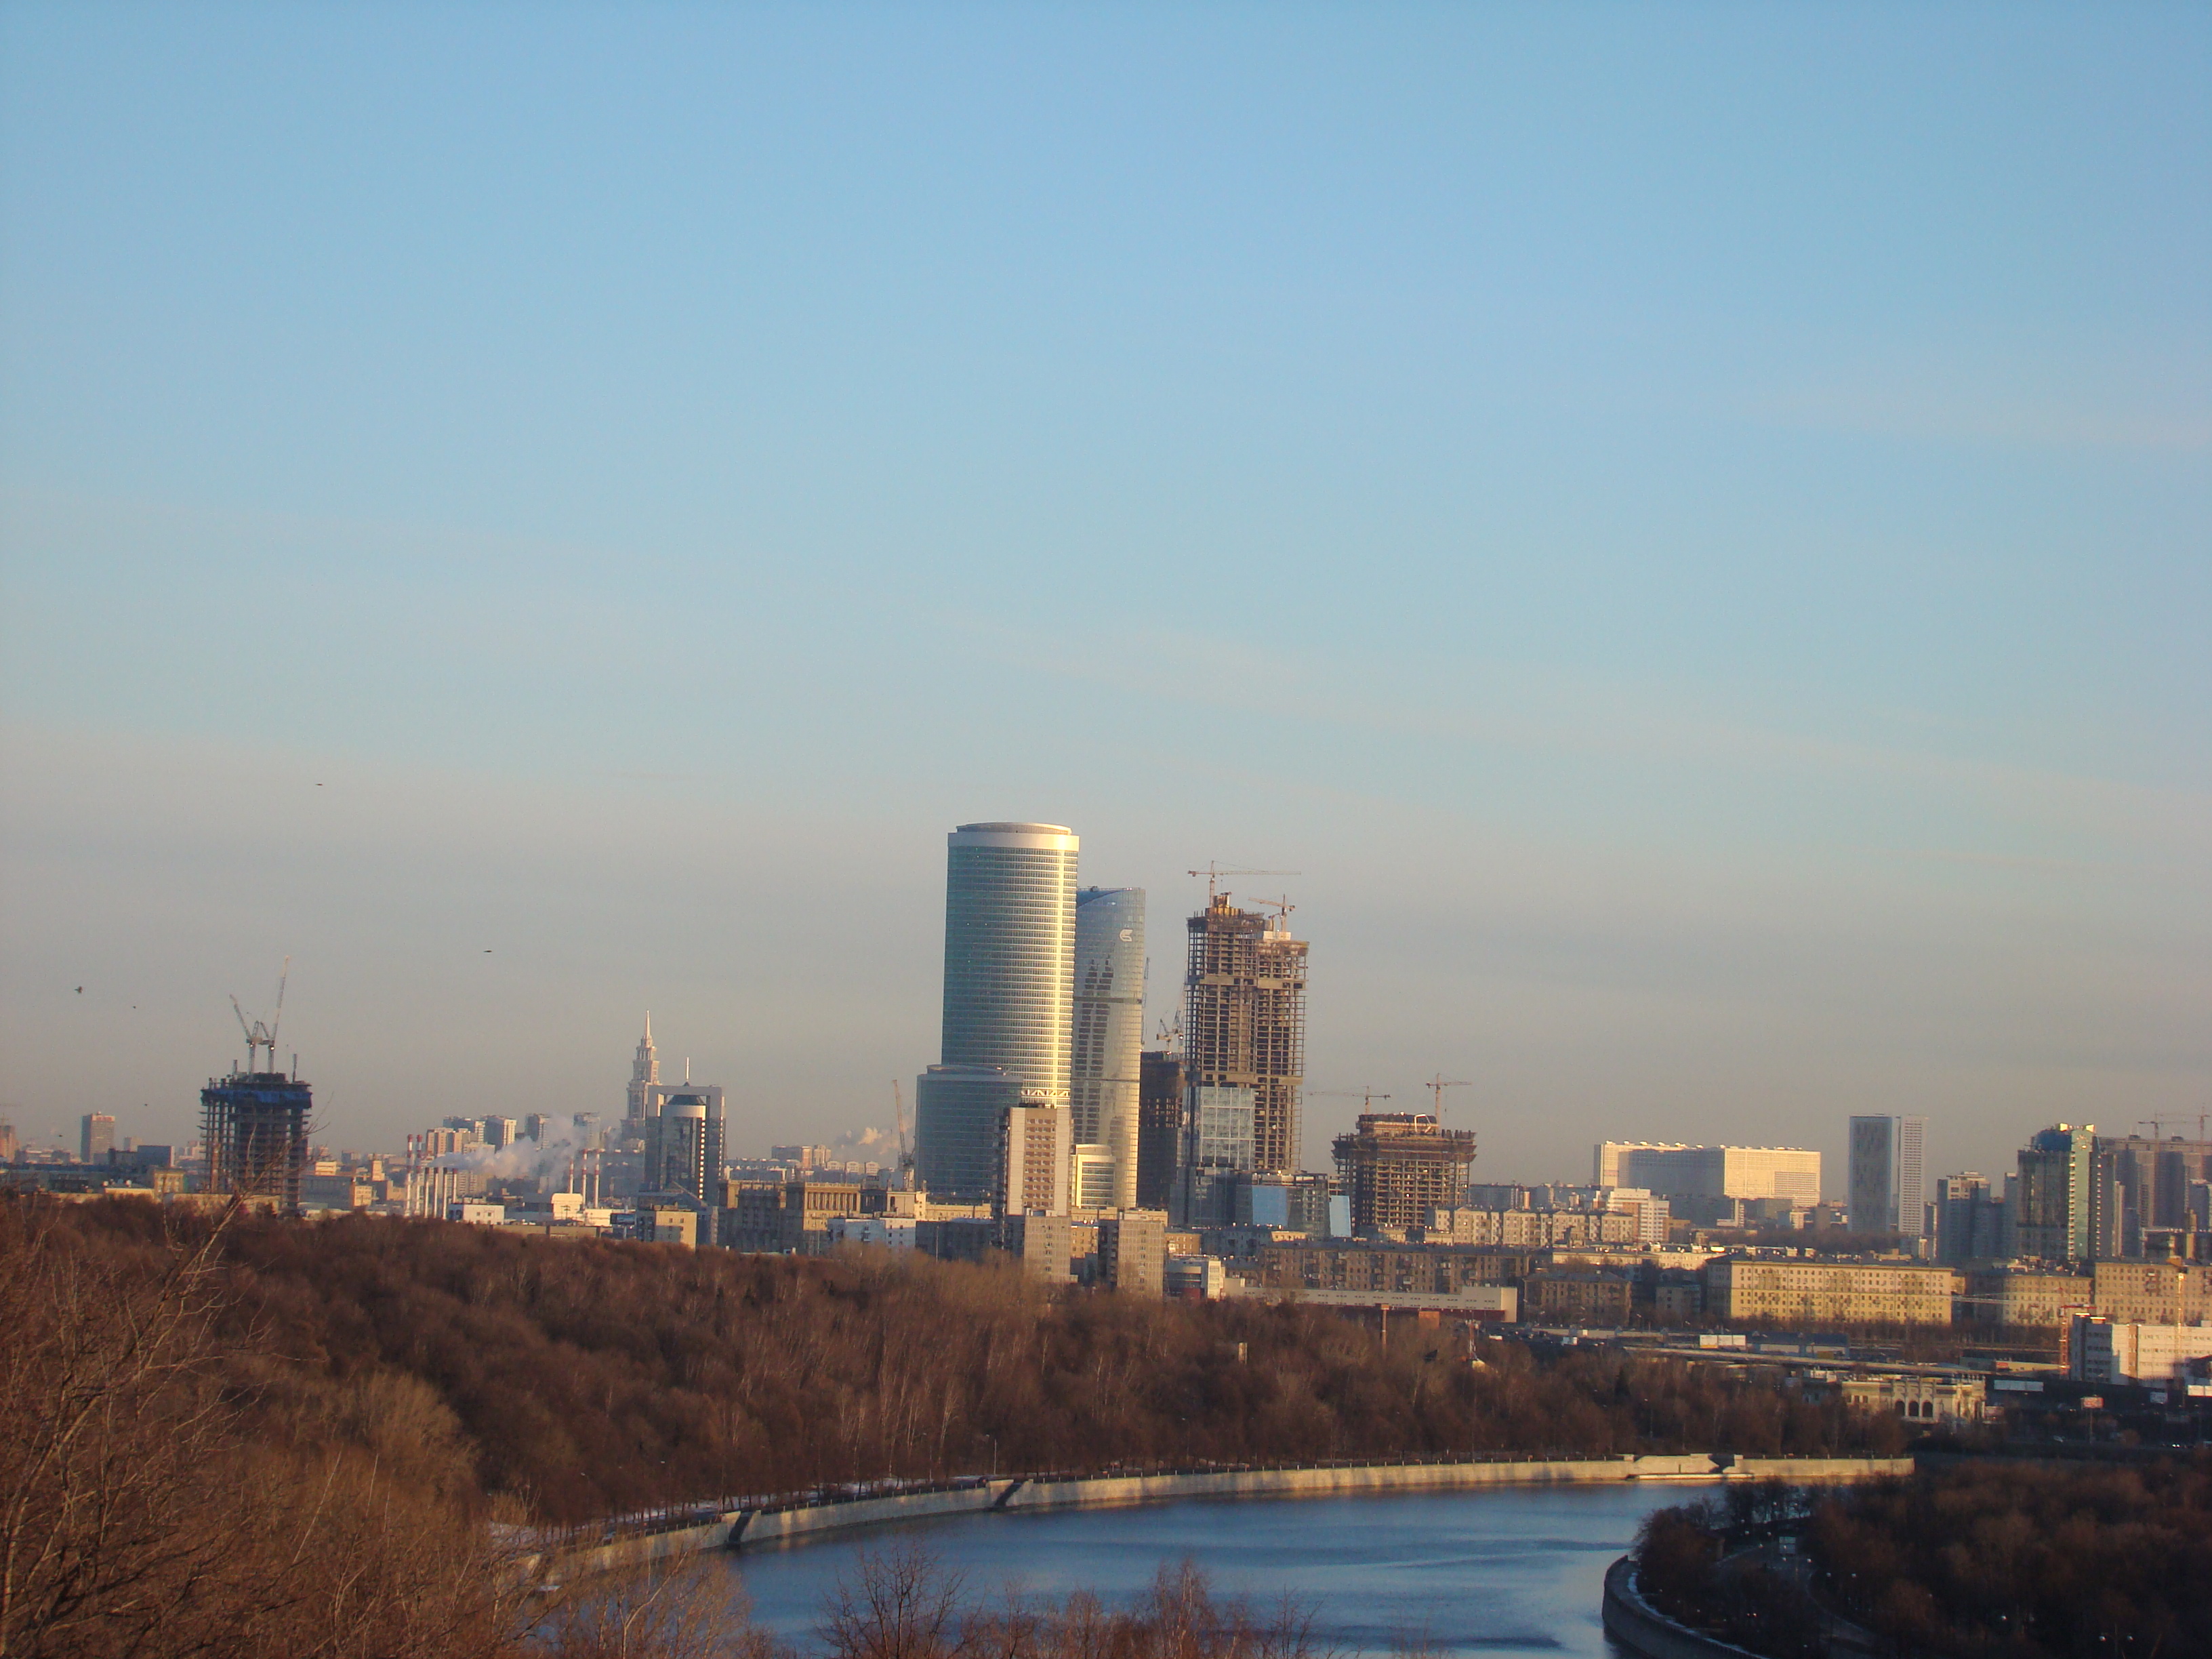
coast, horizon, sunset, skyline, morning, dawn, city, skyscraper, river, cityscape, panorama, downtown, dusk, evening, reflection, tower, landmark, tower block, cool image, sony, moscow, russia, cityscapes, moskau, moscou, dsc, h9, dsch9, moscowcty, urban area, geographical feature, atmospheric phenomenon, human settlement, atmosphere of earth